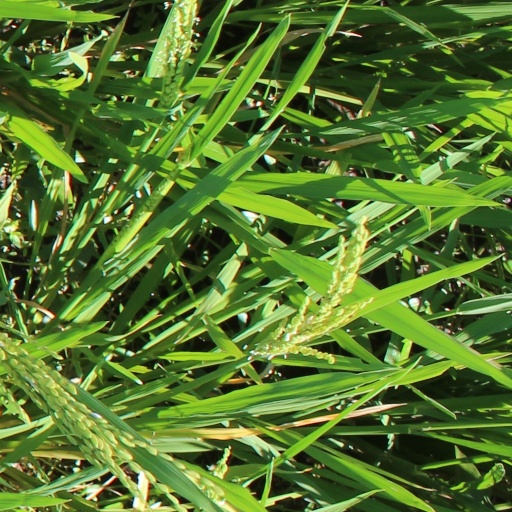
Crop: rice